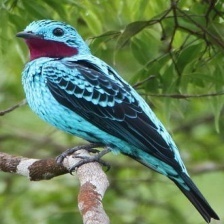
Species: SPANGLED COTINGA
Scientific name: COTINGA CAYANA